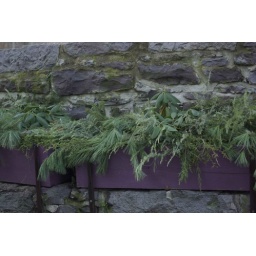
Pine in a flower box IMGP0038